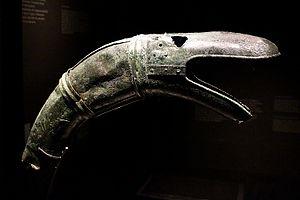
Carnyx trouvé dans le sanctuaire gaulois de Tintignac (Corrèze). Cité des Sciences et de l'Industrie (Paris), ""Les Gaulois, une expo renversante"", du 19-10-2011 au 2-09-2012.
Un carnyx ou carnynx ou carnux est un instrument de musique celtique, de la famille des instruments à vent, de la sous-famille des cuivres. Cor de musique celtique de l'art celte, et de la mythologie celtique, à caractère guerrier, de l’âge du fer il est utilisé lors des guerres chez les Celtes pour galvaniser et mener les troupes, et pour effrayer et impressionner l’ennemi.
Le site archéologique de Tintignac situé à Naves en Corrèze est caractérisé par la superposition d'un sanctuaire gaulois et d'un temple gallo-romain et par la qualité des découvertes, en particulier un dépôt gaulois contenant des objets méconnus et exceptionnels tels que des trompettes de guerre et des casques fabuleux. Le site a fait l’objet d’un classement au titre des monuments historiques sur la liste de 1840.